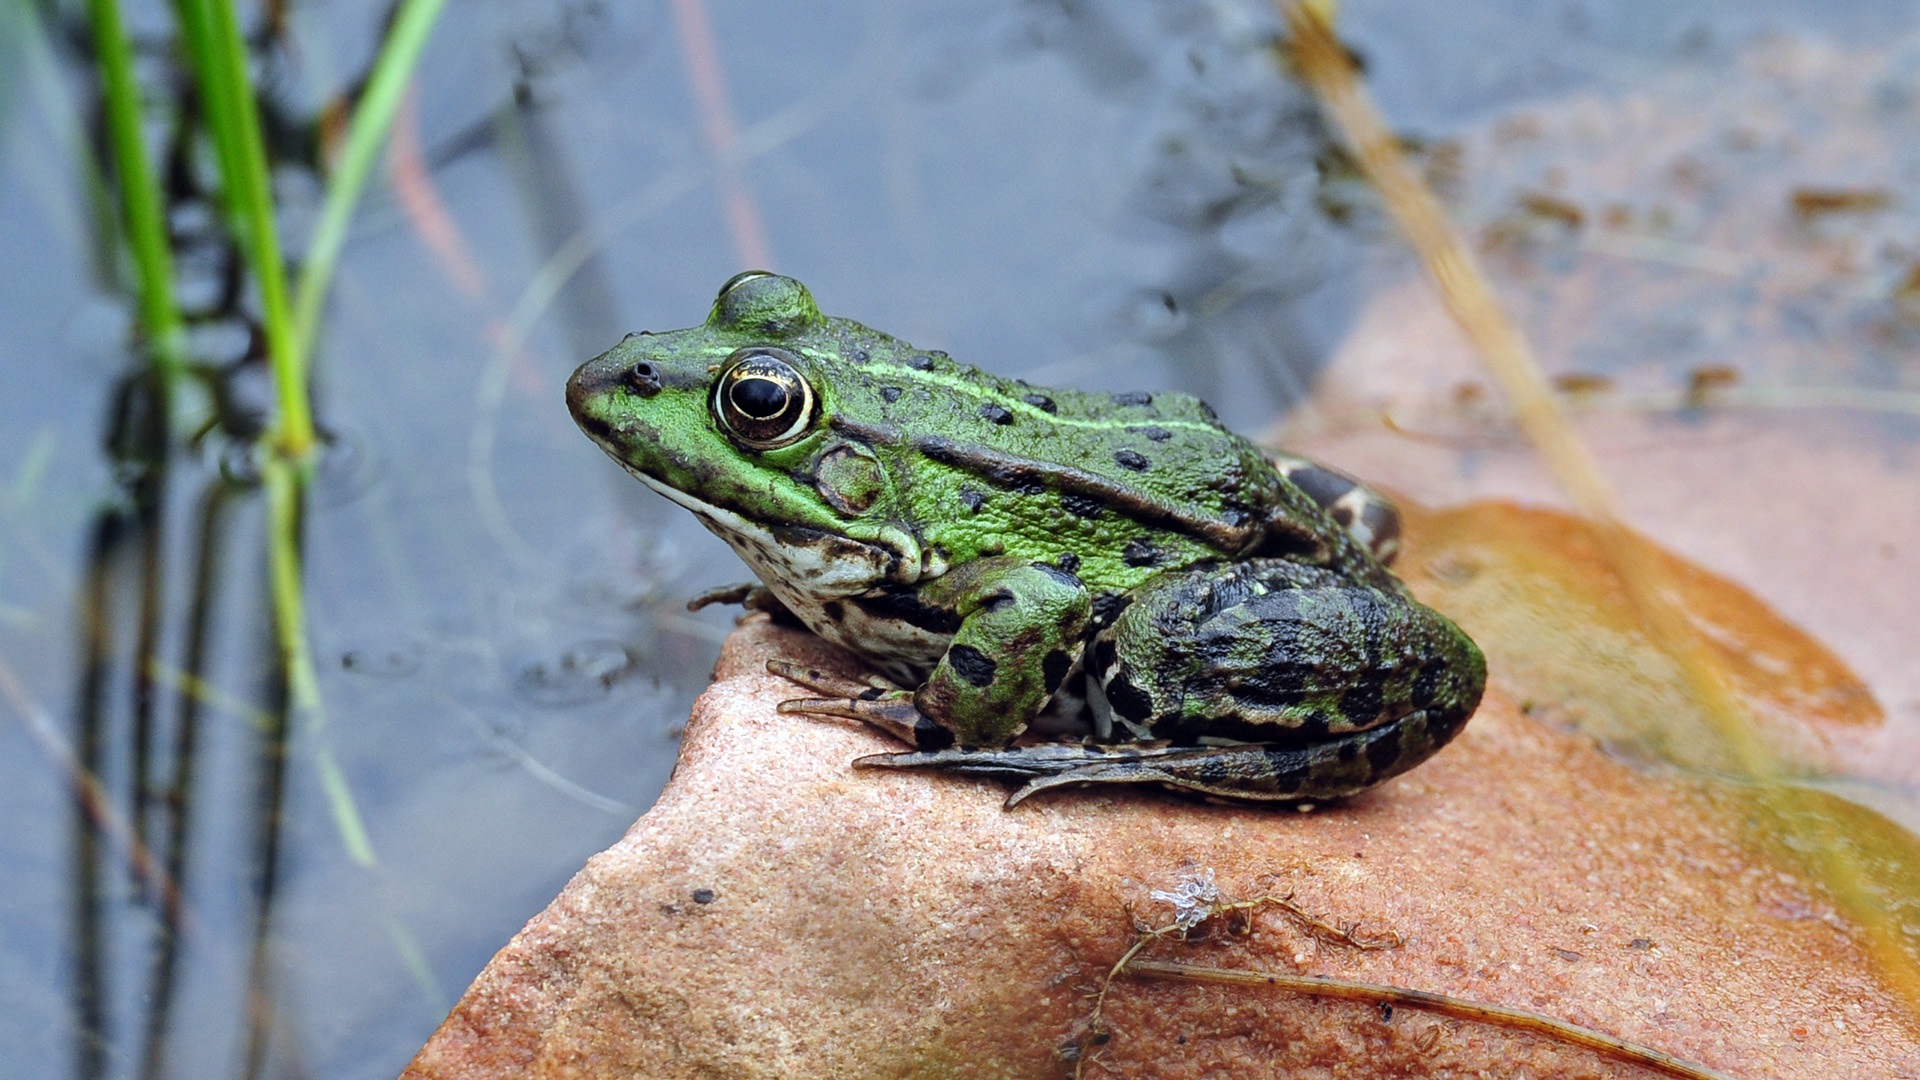
nature, wildlife, green, frog, toad, amphibian, fauna, tree frog, vertebrate, macro photography, nature reserve, frog pond, bullfrog, ranidae, because bacher gravel pits